Medical glove

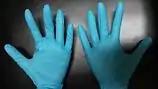
Nitrile powder free gloves

Due to the increasing rate of latex allergy among health professionals, and in the general population, gloves made of non-latex materials such as polyvinyl chloride, nitrile rubber, or neoprene have become widely used. Chemical processes may be employed to reduce the amount of antigenic protein in Hevea latex, resulting in alternative natural-rubber-based materials such Vytex Natural Rubber Latex. However, non-latex gloves have not yet replaced latex gloves in surgical procedures, as gloves made of alternative materials generally do not fully match the fine control or greater sensitivity to touch available with latex surgical gloves. (High-grade isoprene gloves are the only exception to this rule, as they have the same chemical structure as natural latex rubber. However, fully artificial polyisoprene—rather than "hypoallergenic" cleaned natural latex rubber—is also the most expensive natural latex substitute available.) Other high-grade non-latex gloves, such as nitrile gloves, can cost over twice the price of their latex counterparts, a fact that has often prevented switching to these alternative materials in cost-sensitive environments, such as many hospitals. Nitrile is more resistant to tearing than natural latex, and is more resistant to many chemicals. Sulfur compounds used as accelerants to cure nitrile can speed the tarnishing process in silver, so accelerant-free nitrile or other gloves must be used when handling objects made of these metals when this is not acceptable.